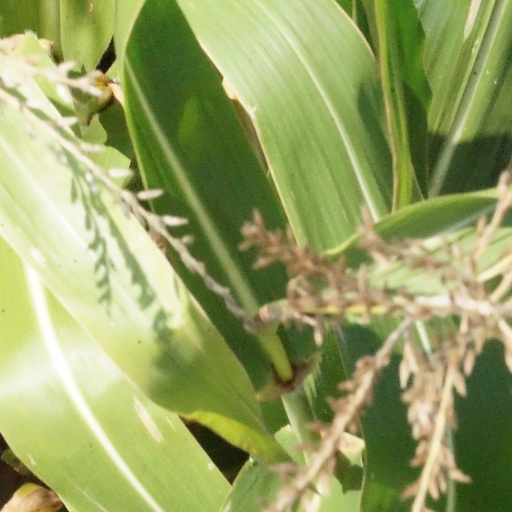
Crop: maize; corn